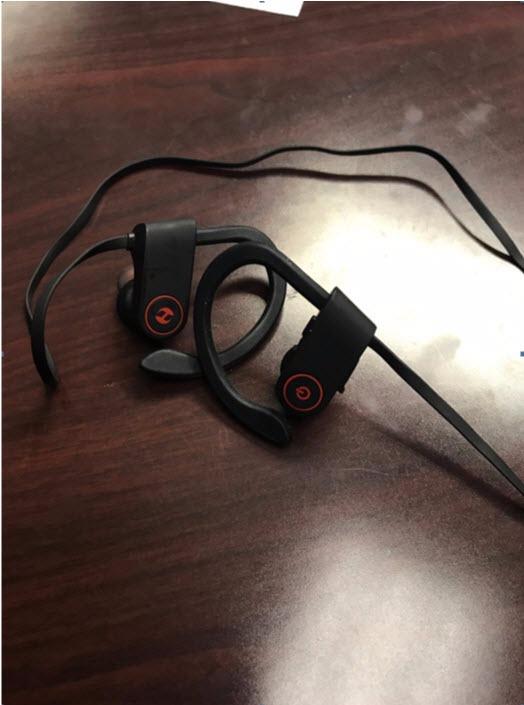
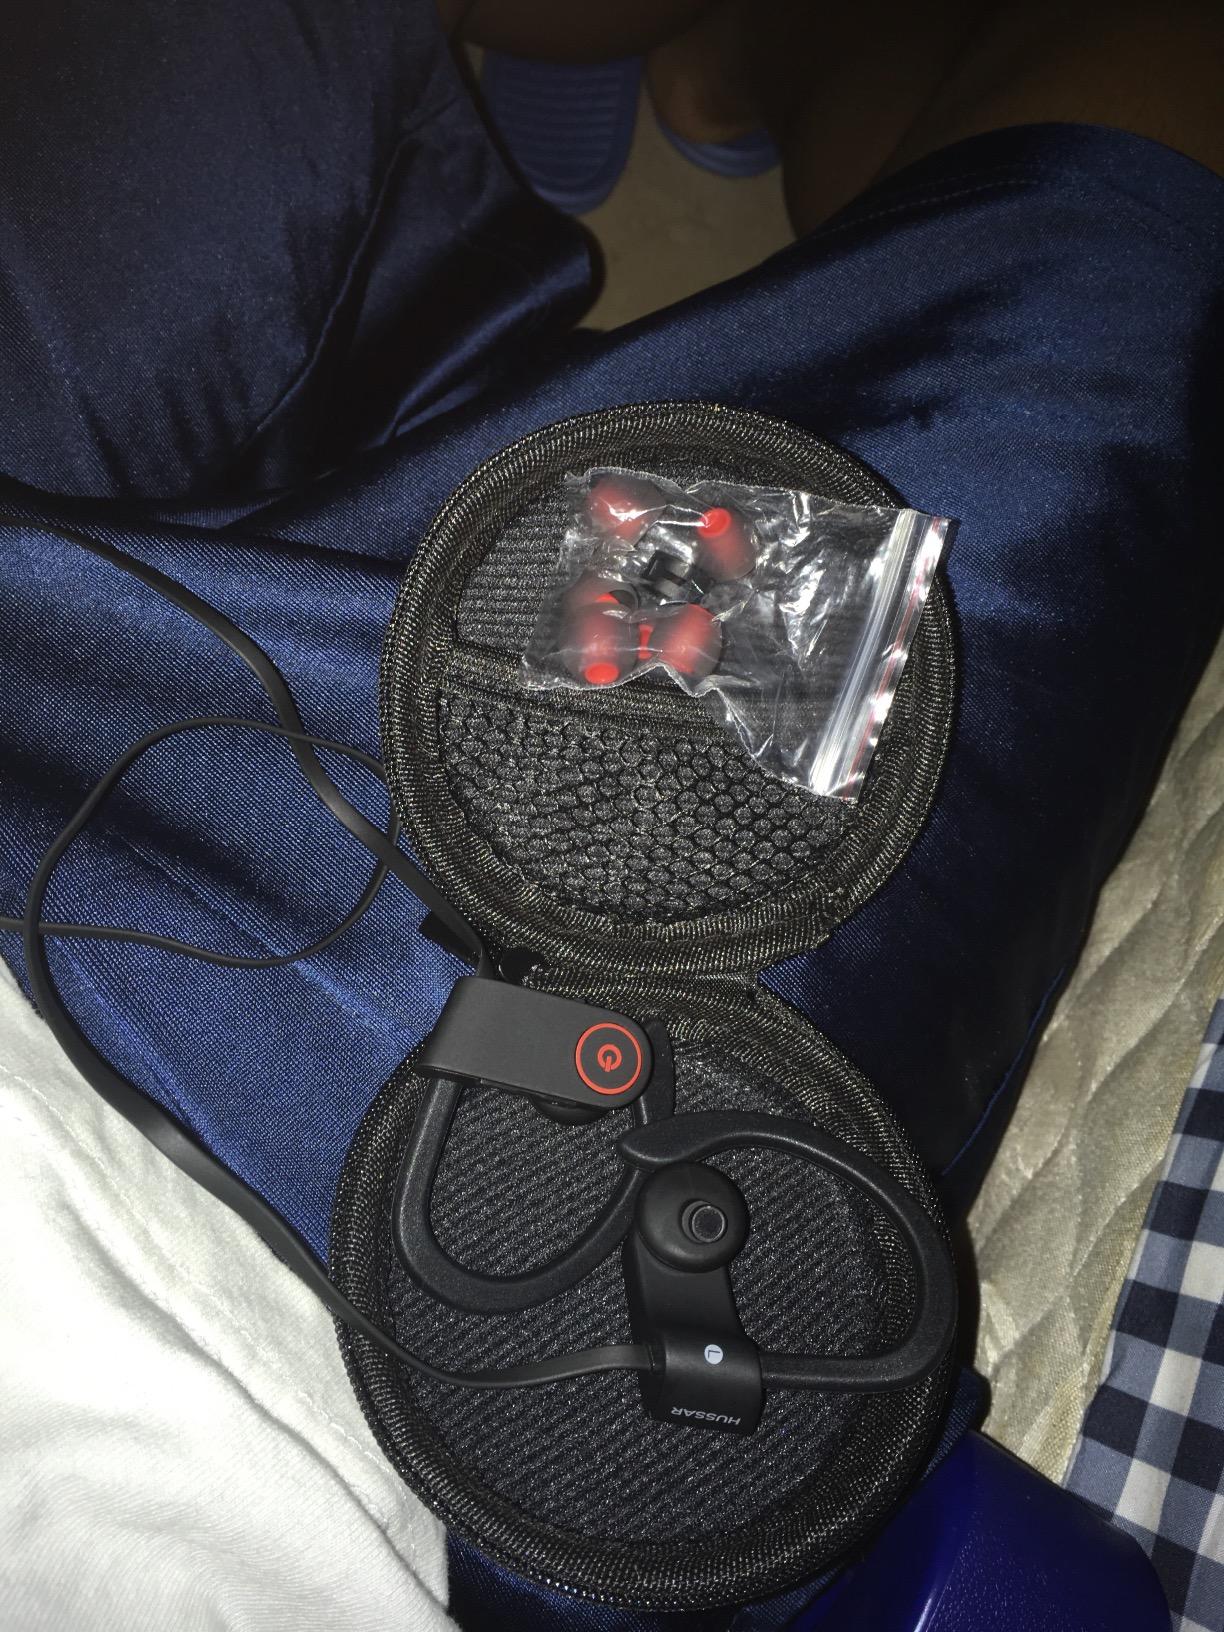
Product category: headphones
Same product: yes